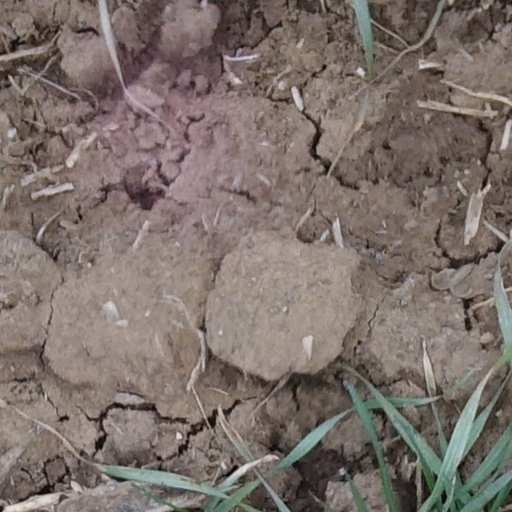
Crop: wheat